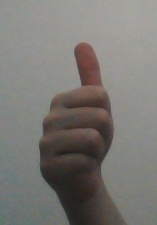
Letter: aleff